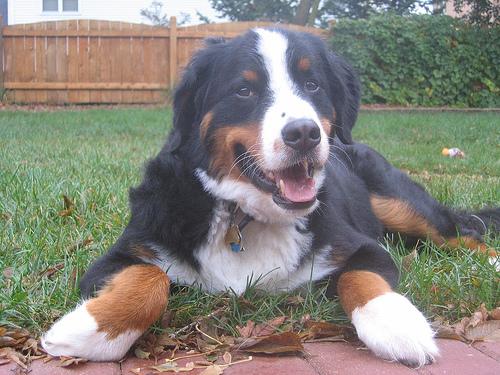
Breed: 211-n000061-Bernese_mountain_dog